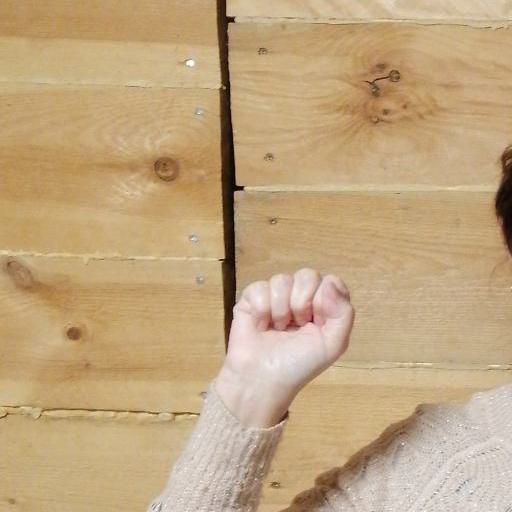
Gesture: fist